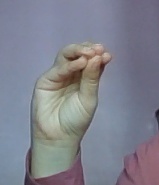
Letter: ha